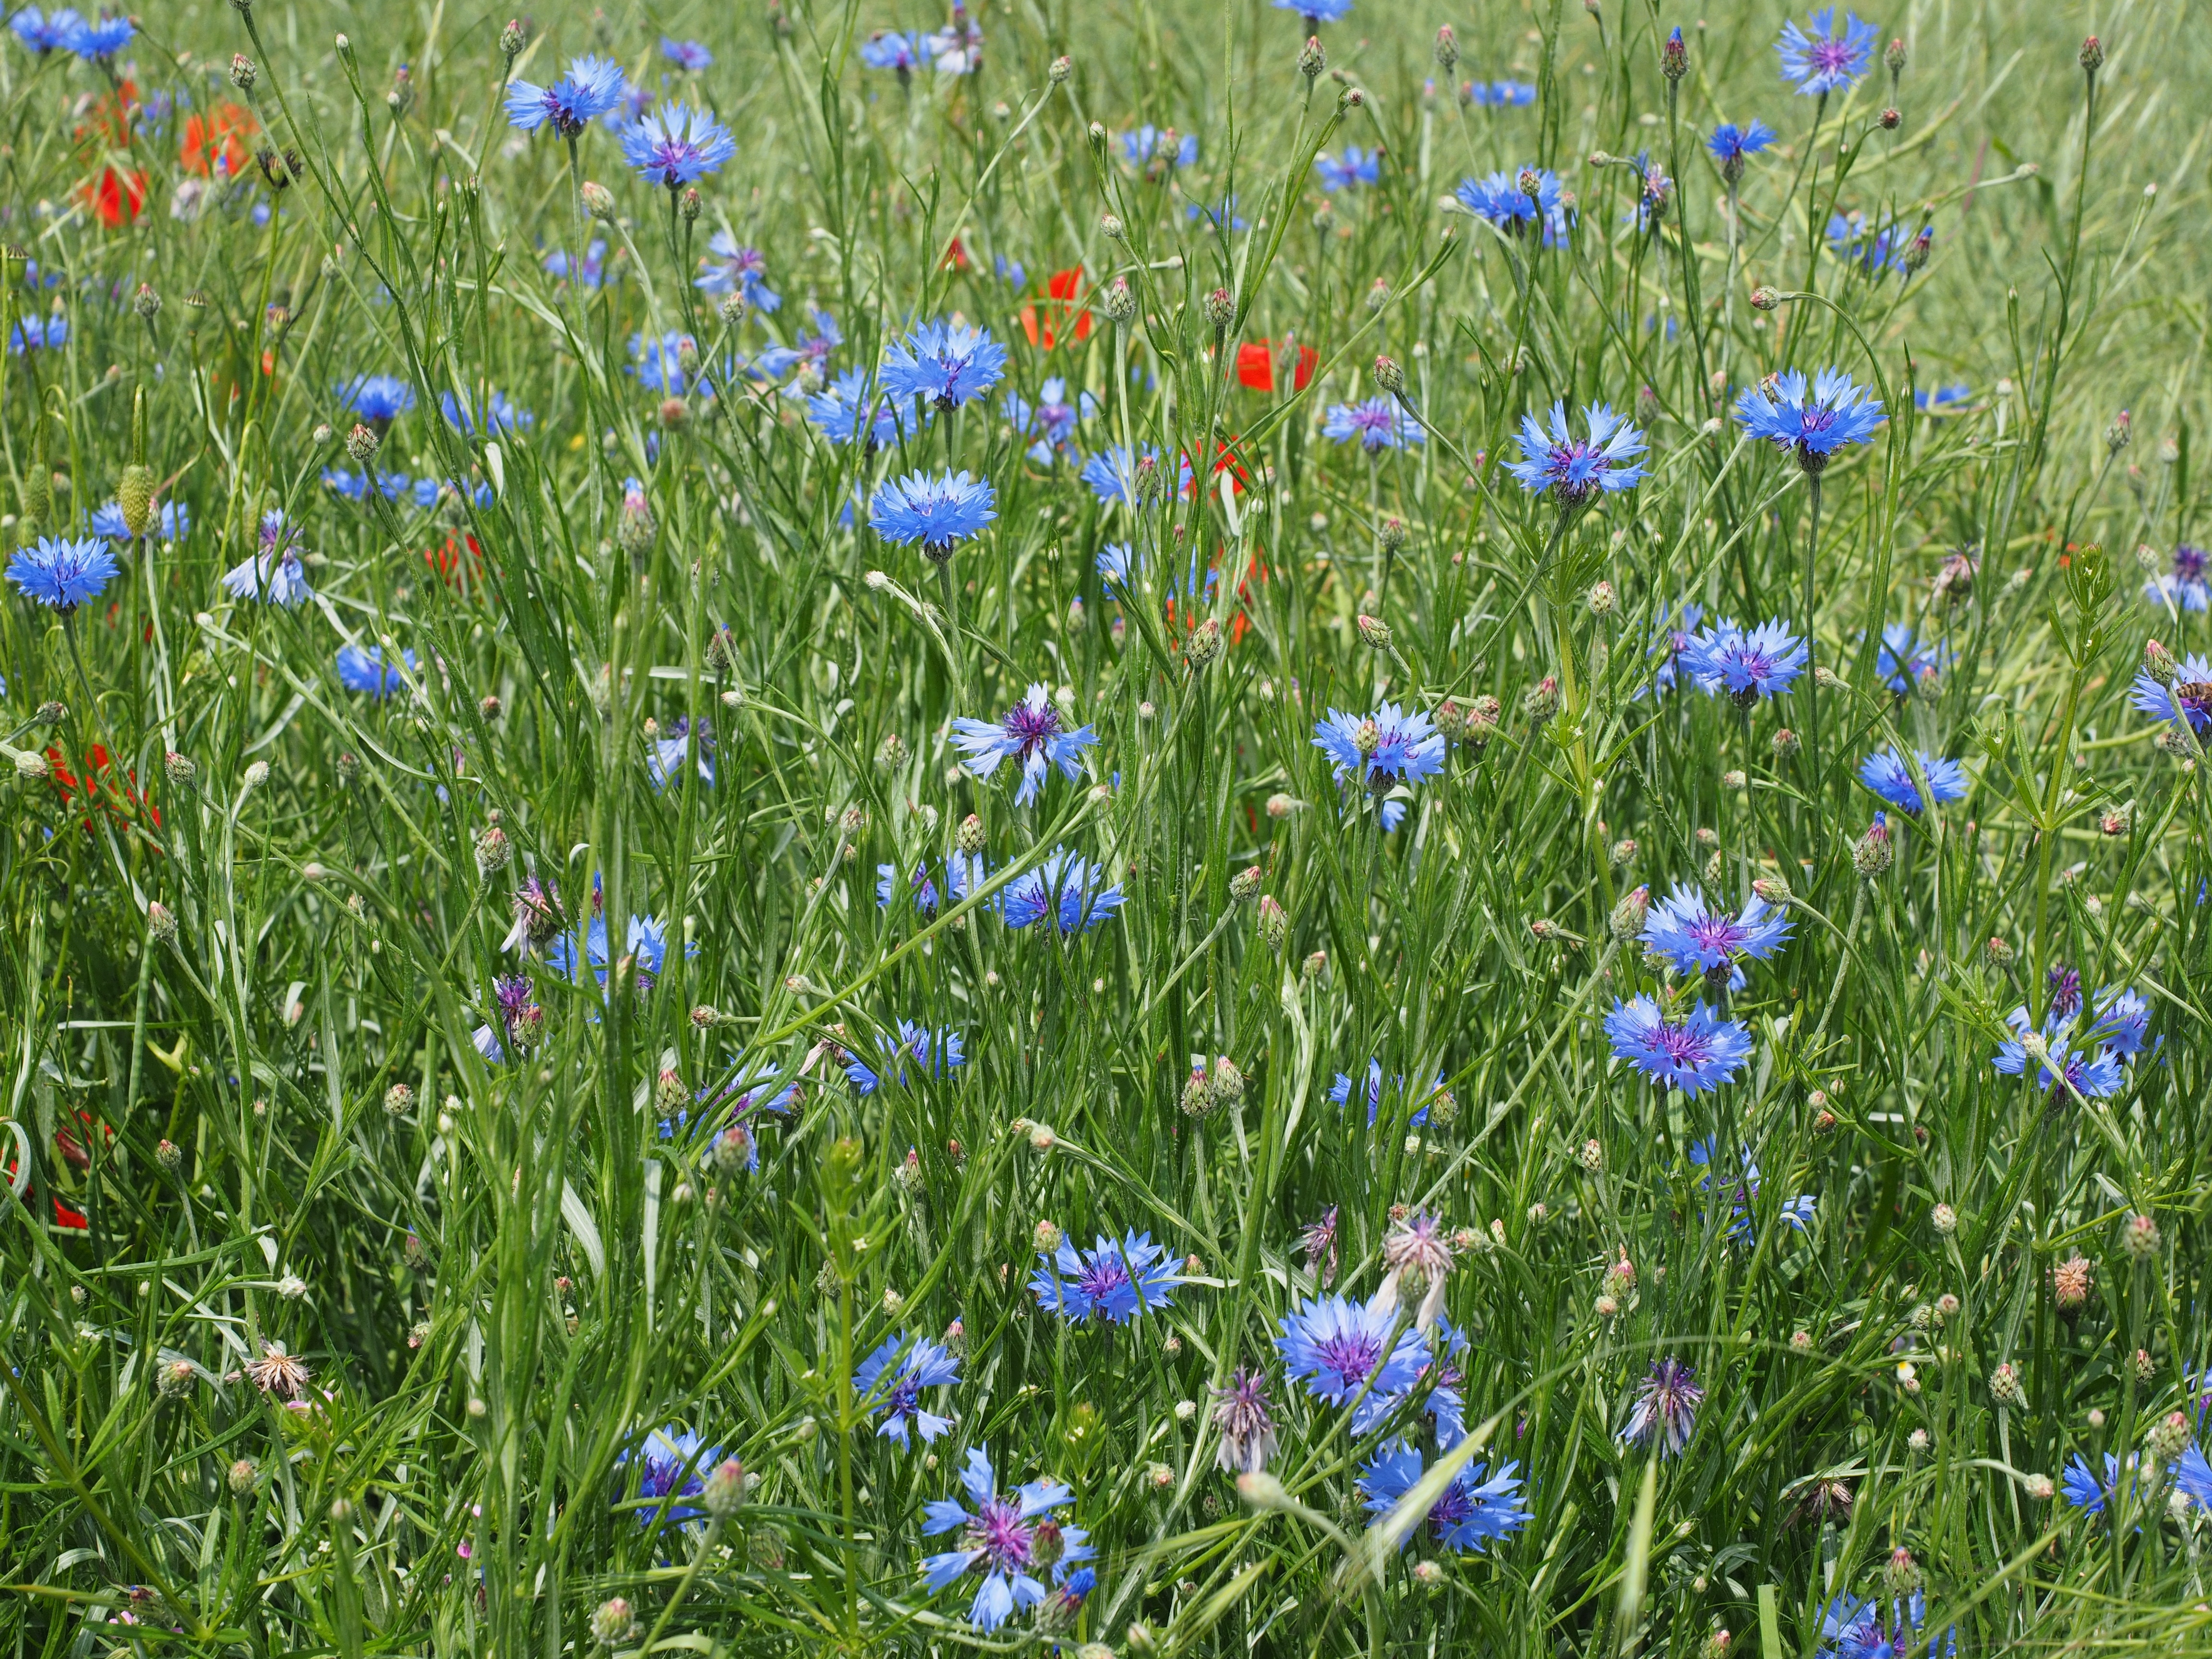
grass, blossom, plant, field, meadow, prairie, flower, purple, bloom, spring, blue, flora, wildflower, centaurea cyanus, cool image, grassland, violet, asteraceae, groundcover, centaurea, flax, cool photo, ecosystem, knapweed, composites, cornflowers, bellflower family, kornblumenfeld, zyane, annual plant, grass family, ecoregion